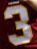
Number: 3